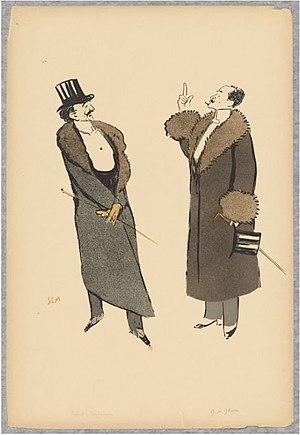
Robert de Montesquiou et Gabriel Yturri par Sem, graveur (1863-1934)
Gabriel Yturri est connu pour avoir été secrétaire et compagnon de Robert de Montesquiou.
Le comte Robert de Montesquiou, né à Paris le 19 mars 1855 et mort à Menton le 11 décembre 1921, est un poète, homme de lettres, dandy et critique d'art et de littérature.